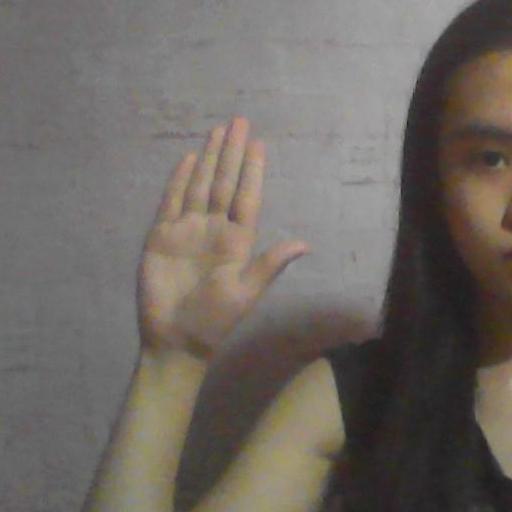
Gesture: stop